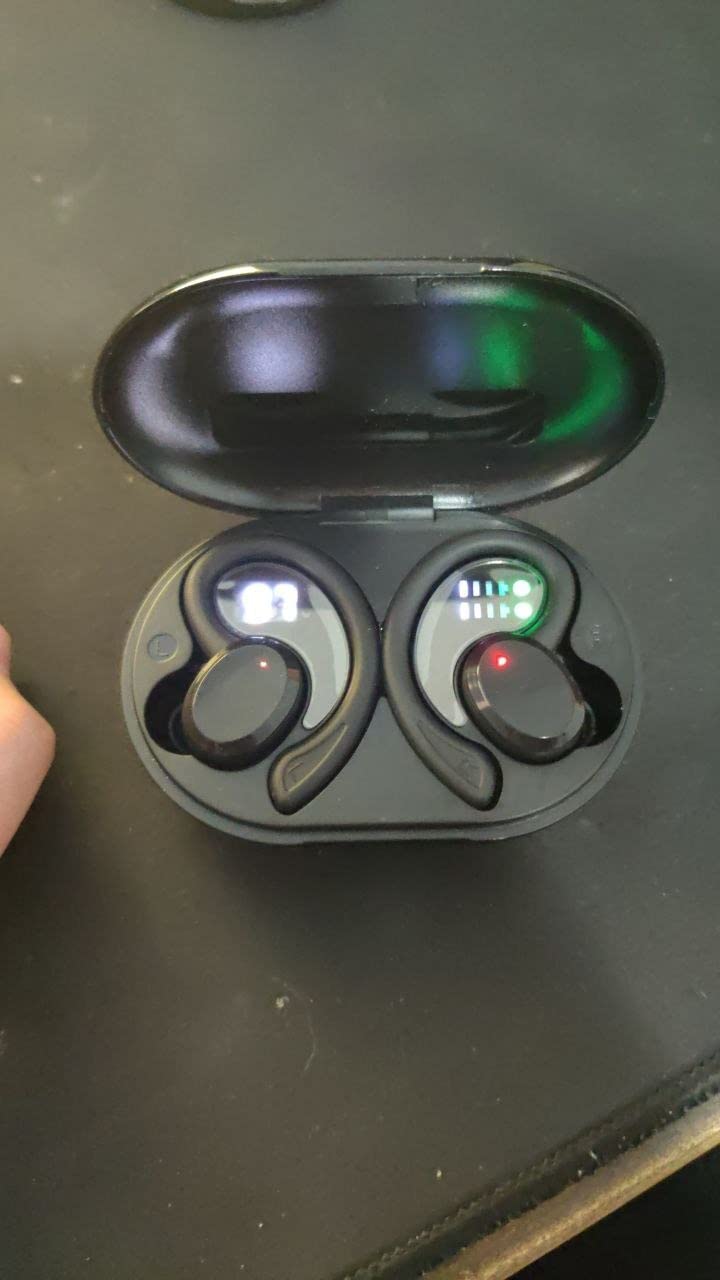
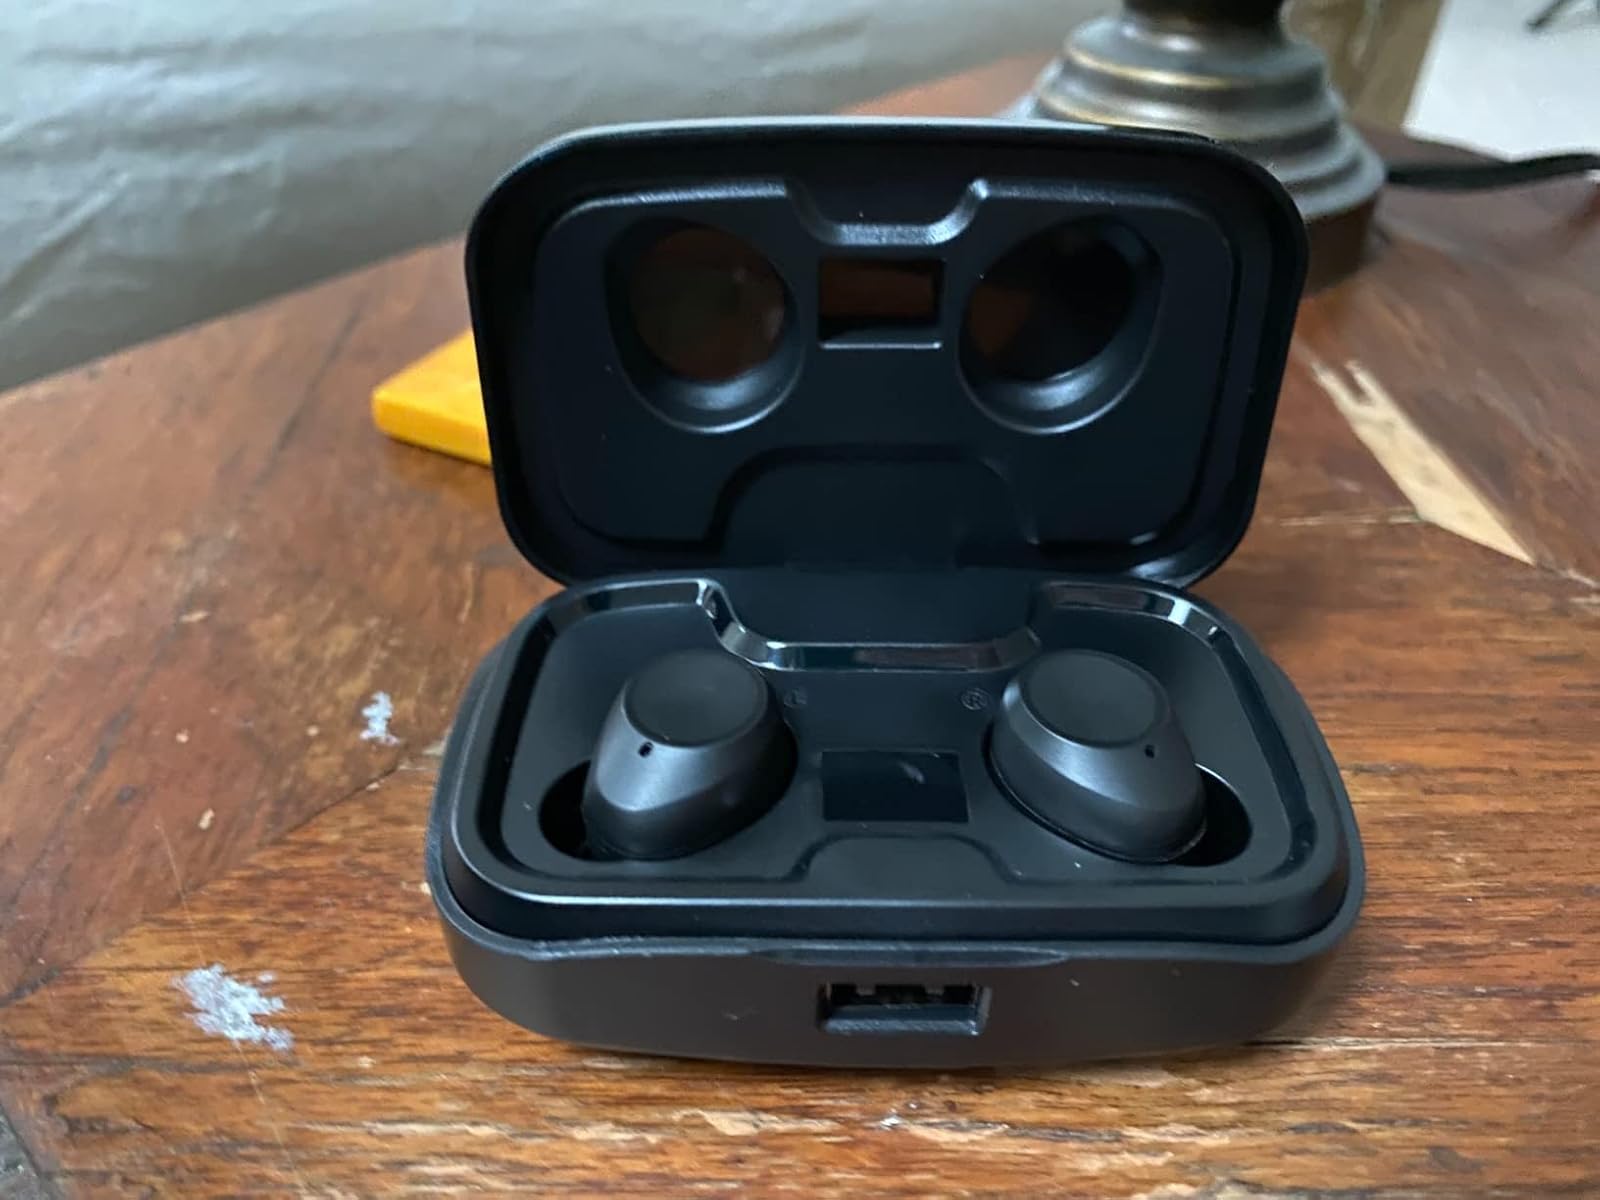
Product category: earbuds
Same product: no